Keep an Eye on Amelia

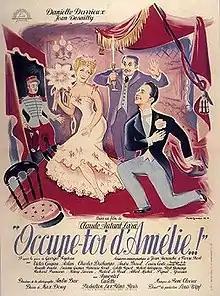
Film poster

Keep an Eye on Amelia (French: Occupe-toi d'Amélie) is a 1949 French-Italian comedy film directed by Claude Autant-Lara and starring Danielle Darrieux and Jean Desailly and Grégoire Aslan. It is based on the 1908 play of the same name by Georges Feydeau, set in Belle Époque Paris. It is one of several of film adaptations to be made of the story.